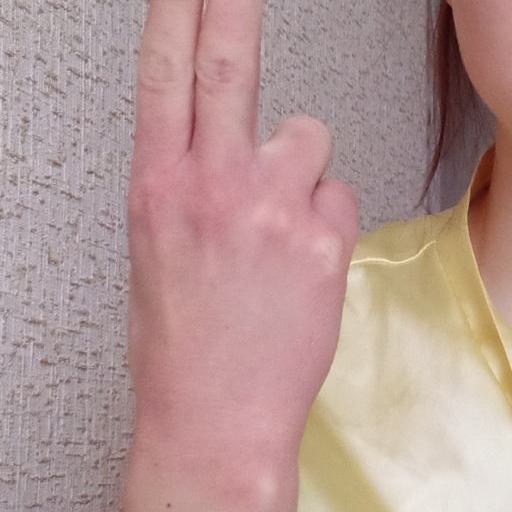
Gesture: two_up_inverted